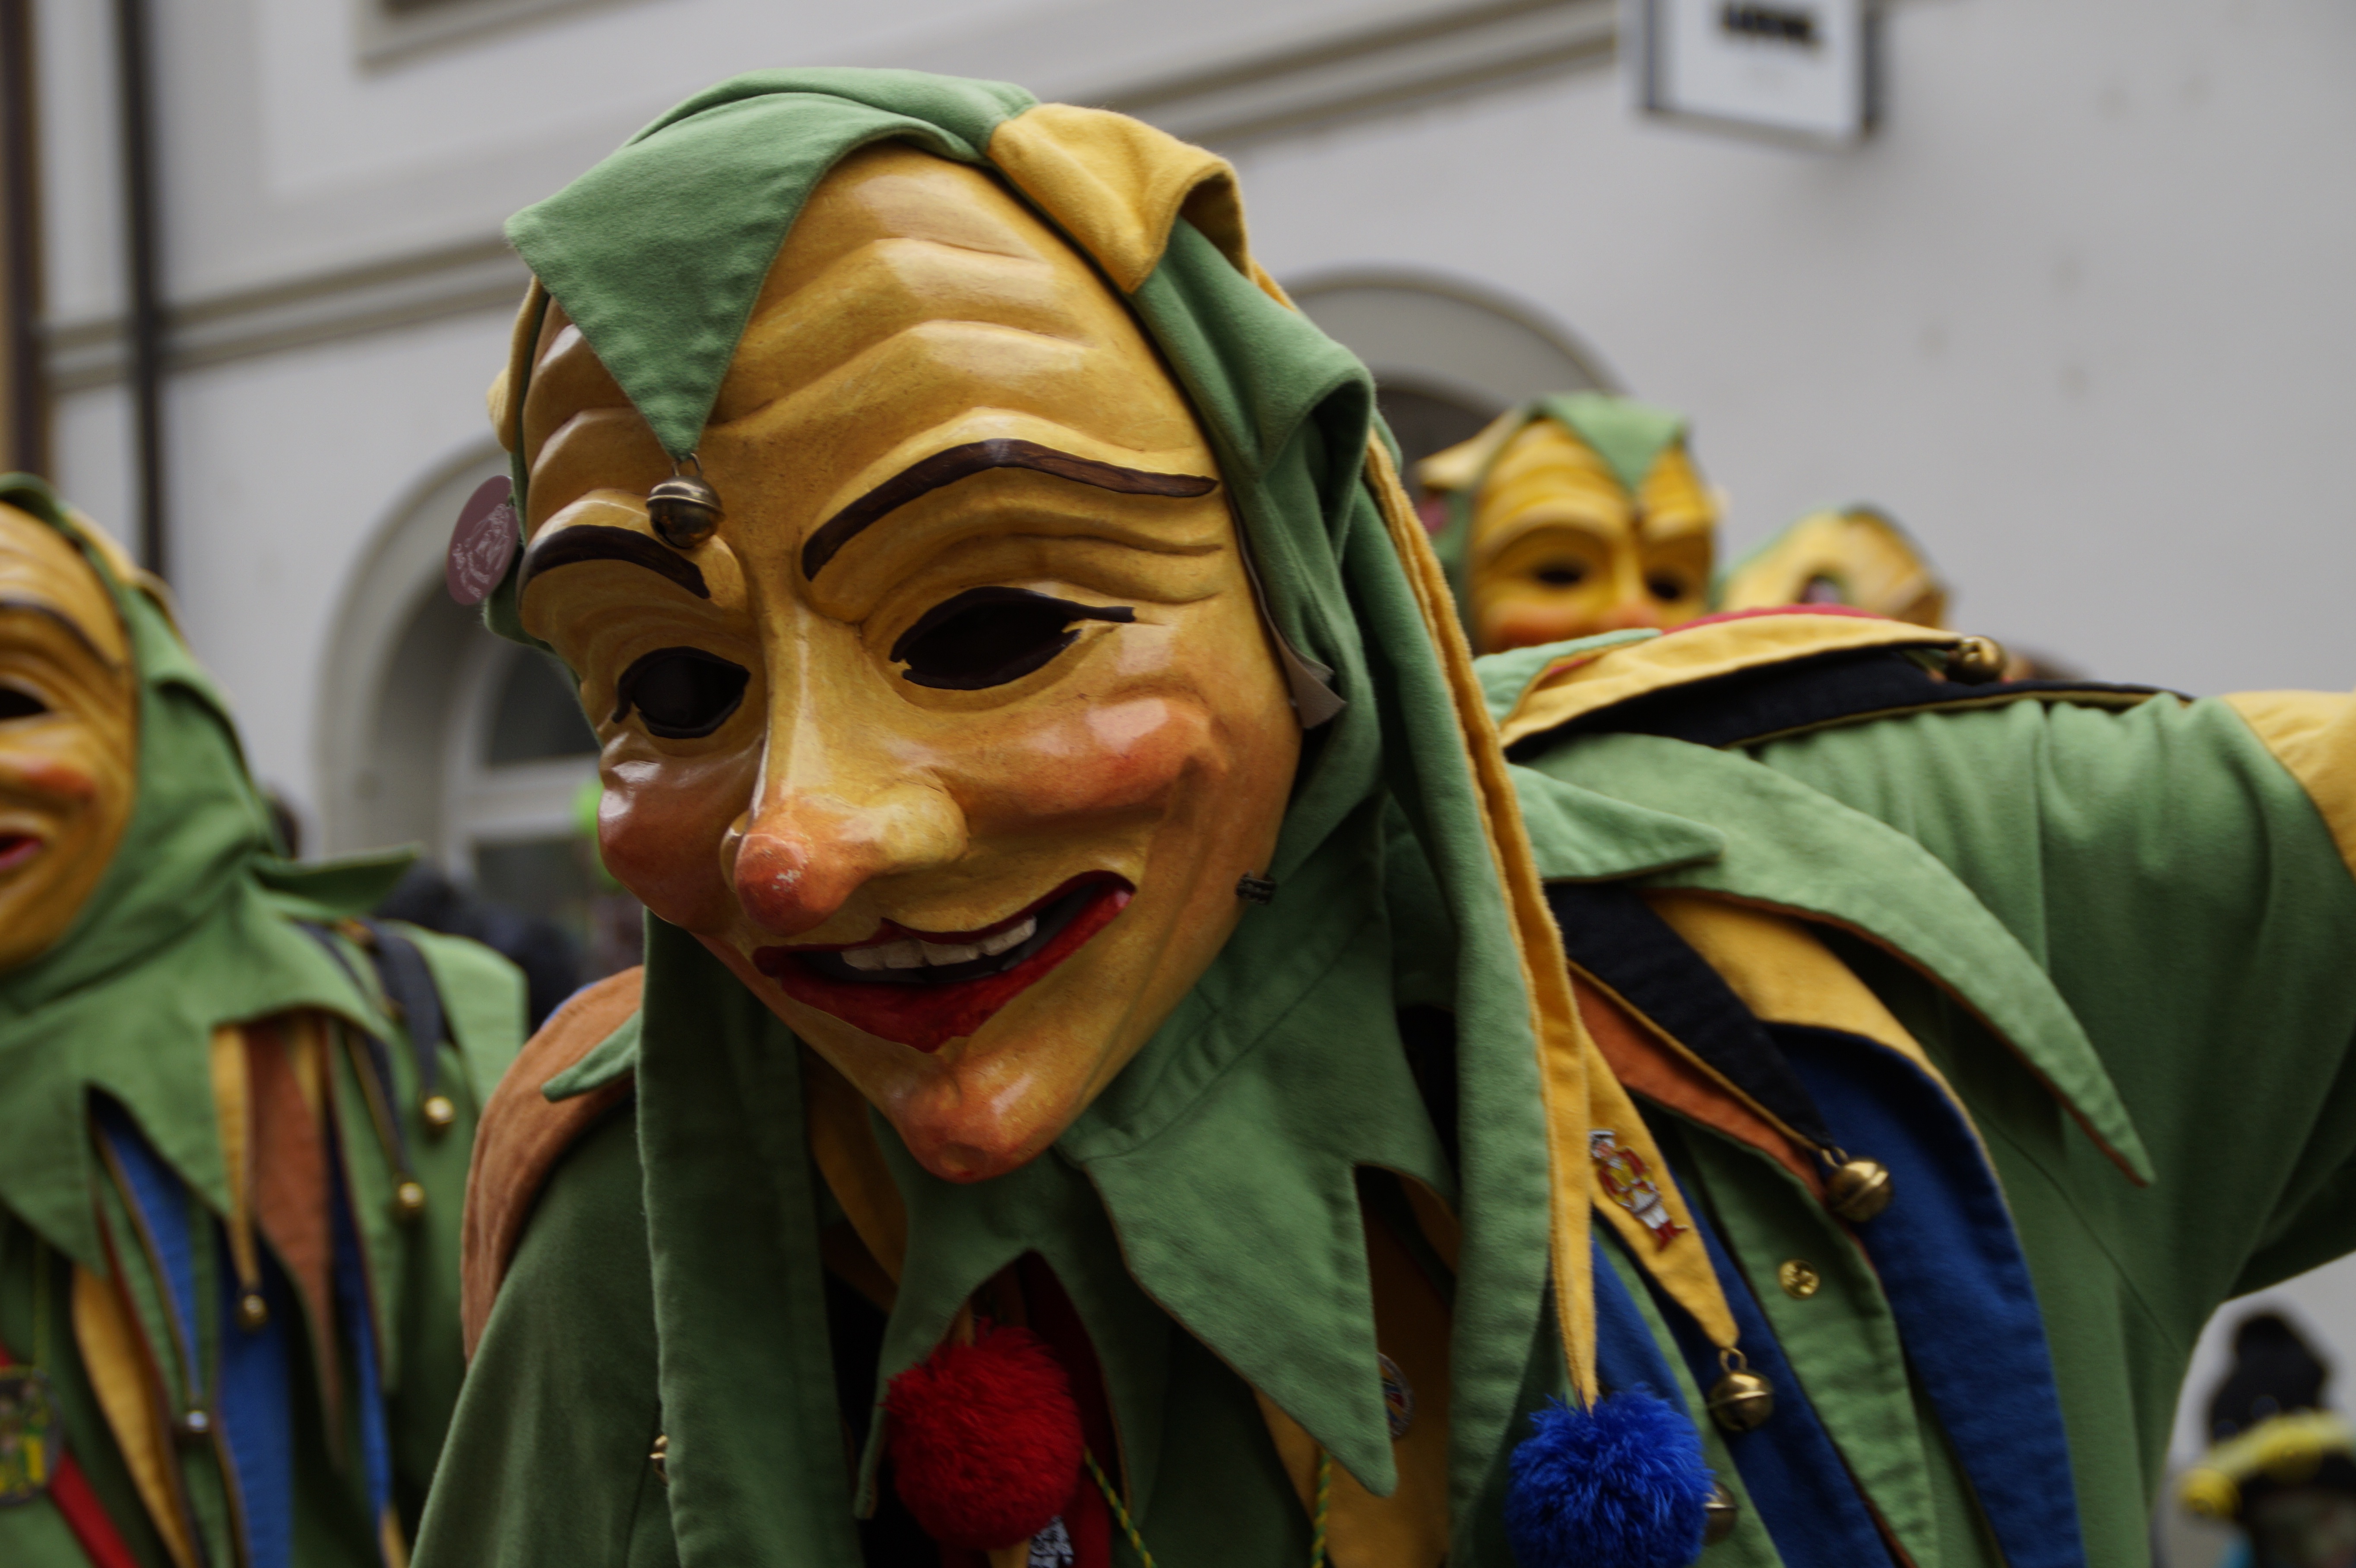
people, carnival, color, clothing, festival, figure, move, carved, masks, custom, tradition, costume, masquerade, comics, panel, masque, customs, fool, fasnet, fools jump, swabian alemannic, haes, haestraeger, guild group, strassenfasnet, wooden mask, fools guild, castle fool